Texas A&M University

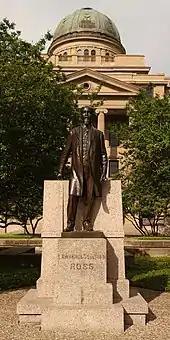
A large domed building overlooks a full-length statue of balding male with a mustache and long goatee and wearing a knee-length coat. The pedestal is engraved "Lawrence Sullivan Ross".

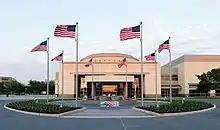
Above the doorway of a large, relatively plain rectangular structure with a short dome are the words "George Bush Library". In front of the building is a circular courtyard with a water fountain; eight American flags are positioned evenly around the circle.

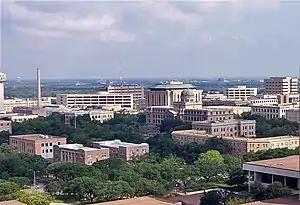
a skyline view of the Texas A&M campus. Dozens of buildings are visible including one that is domed

In 1862, the U.S. Congress passed the Morrill Act, which auctioned land grants of public lands to establish endowments for colleges at which the "leading object shall be, without excluding other scientific and classical studies and including military tactics, to teach such branches of learning as are related to agriculture and mechanical arts ... to promote the liberal and practical education of the industrial classes in the several pursuits and professions in life". In 1871, the Texas Legislature used these funds to establish the state's first public institution of higher education, the Agricultural and Mechanical College of Texas, (Texas A.M.C.). Brazos County donated near Bryan, Texas, for the college's campus. From its beginning until the late 1920s, students were officially nicknamed "Farmers" but the moniker "Aggies"—a common nickname for students at schools focused heavily on agriculture—gained favor and became the official student-body nickname in 1949.